Lay-up process

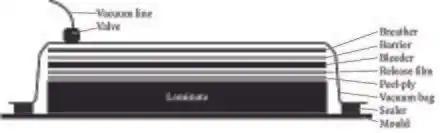
Vacuum bag.

After all the fabric layers have been put in the right position, another layer of peel-ply is applied on top, with the same purpose as the first one. A sequence of other layers is added above it: the release film, which separates the laminate from the other layers but still allows the excess resin to pass through; the bleeder, whose main function is to absorb the excess resin; a barrier, to separate the bleeder from the breather; the breather, to distribute the vacuum homogeneously across the external surfaces and to avoid any folds of the vacuum bag being transferred to the laminate surface; the vacuum bag, a flexible polymeric film, typically made of nylon, able to maintain the vacuum created with a vacuum pump. Further important elements are the valves and the sealant used to hermetically seal the vacuum bag.